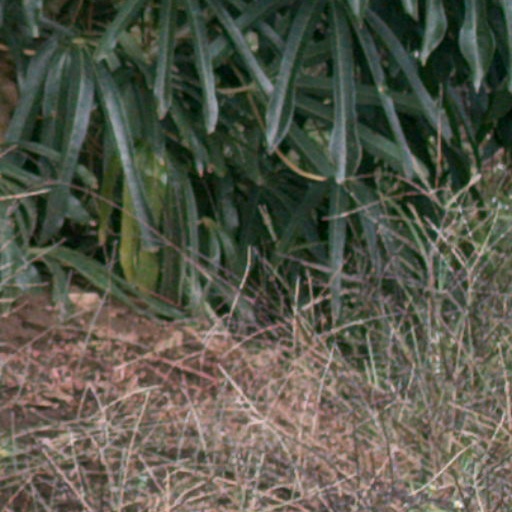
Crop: cassava